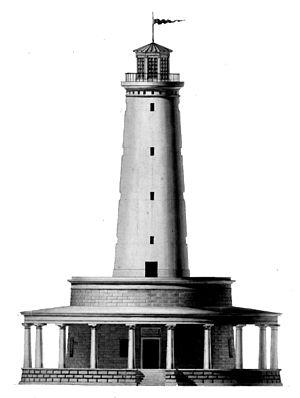
Le phare de Franck's Island, était un phare situé à l'embouchure du fleuve Mississippi dans la Paroisse de Plaquemine en Louisiane.